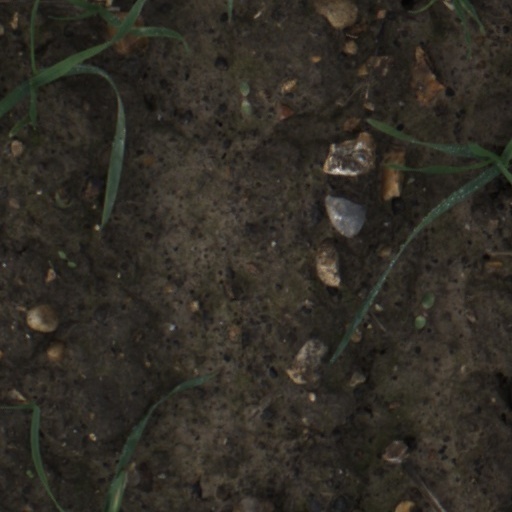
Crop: wheat